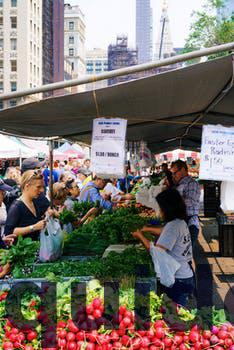
Label: Watermark